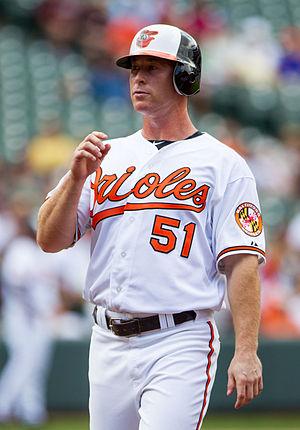
Jon Lewis Ford est un ancien voltigeur des Ligues majeures de baseball.